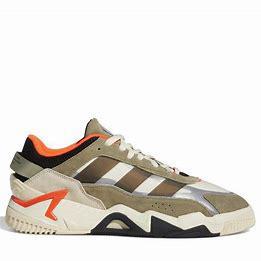
Brand: adidas
Model: originals Adidas Originals Niteball